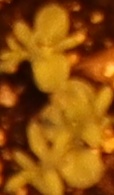
Label: Flax